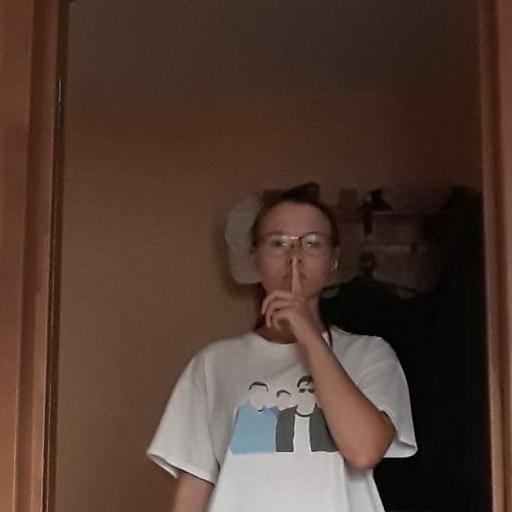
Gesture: mute